Faughart

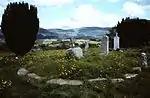
Faughart Graveyard

Faughart or Fochart is an area north of Dundalk in County Louth, Ireland. The Hill of Faughart is the site of early Christian church ruins and a medieval graveyard, as well as a shrine to Saint Brigid.